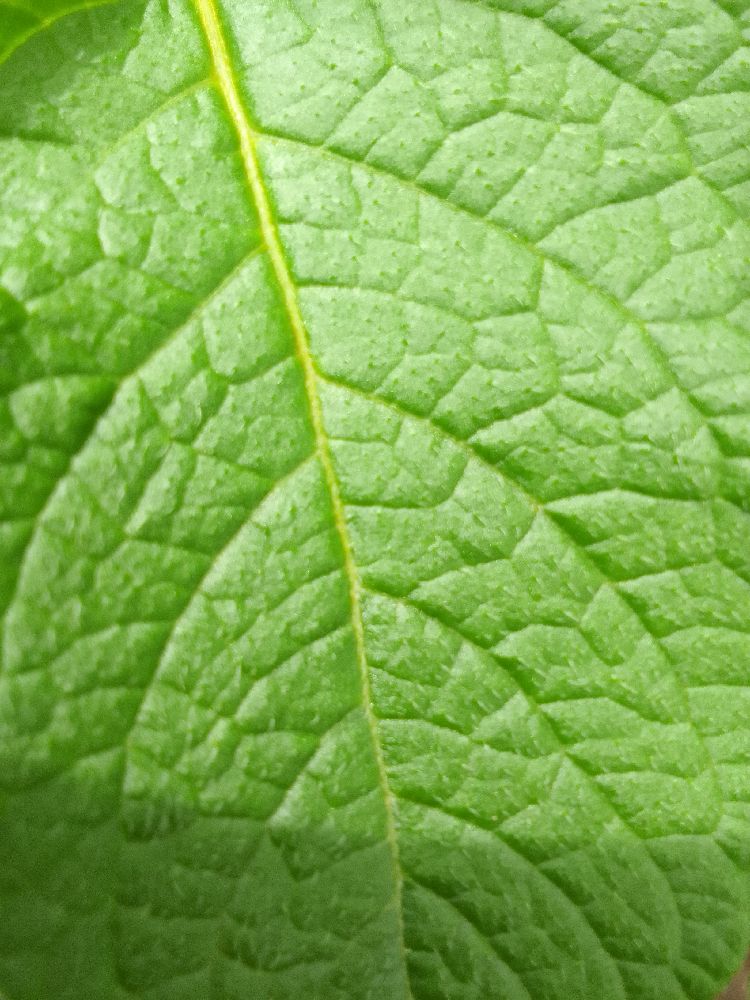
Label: Healthy